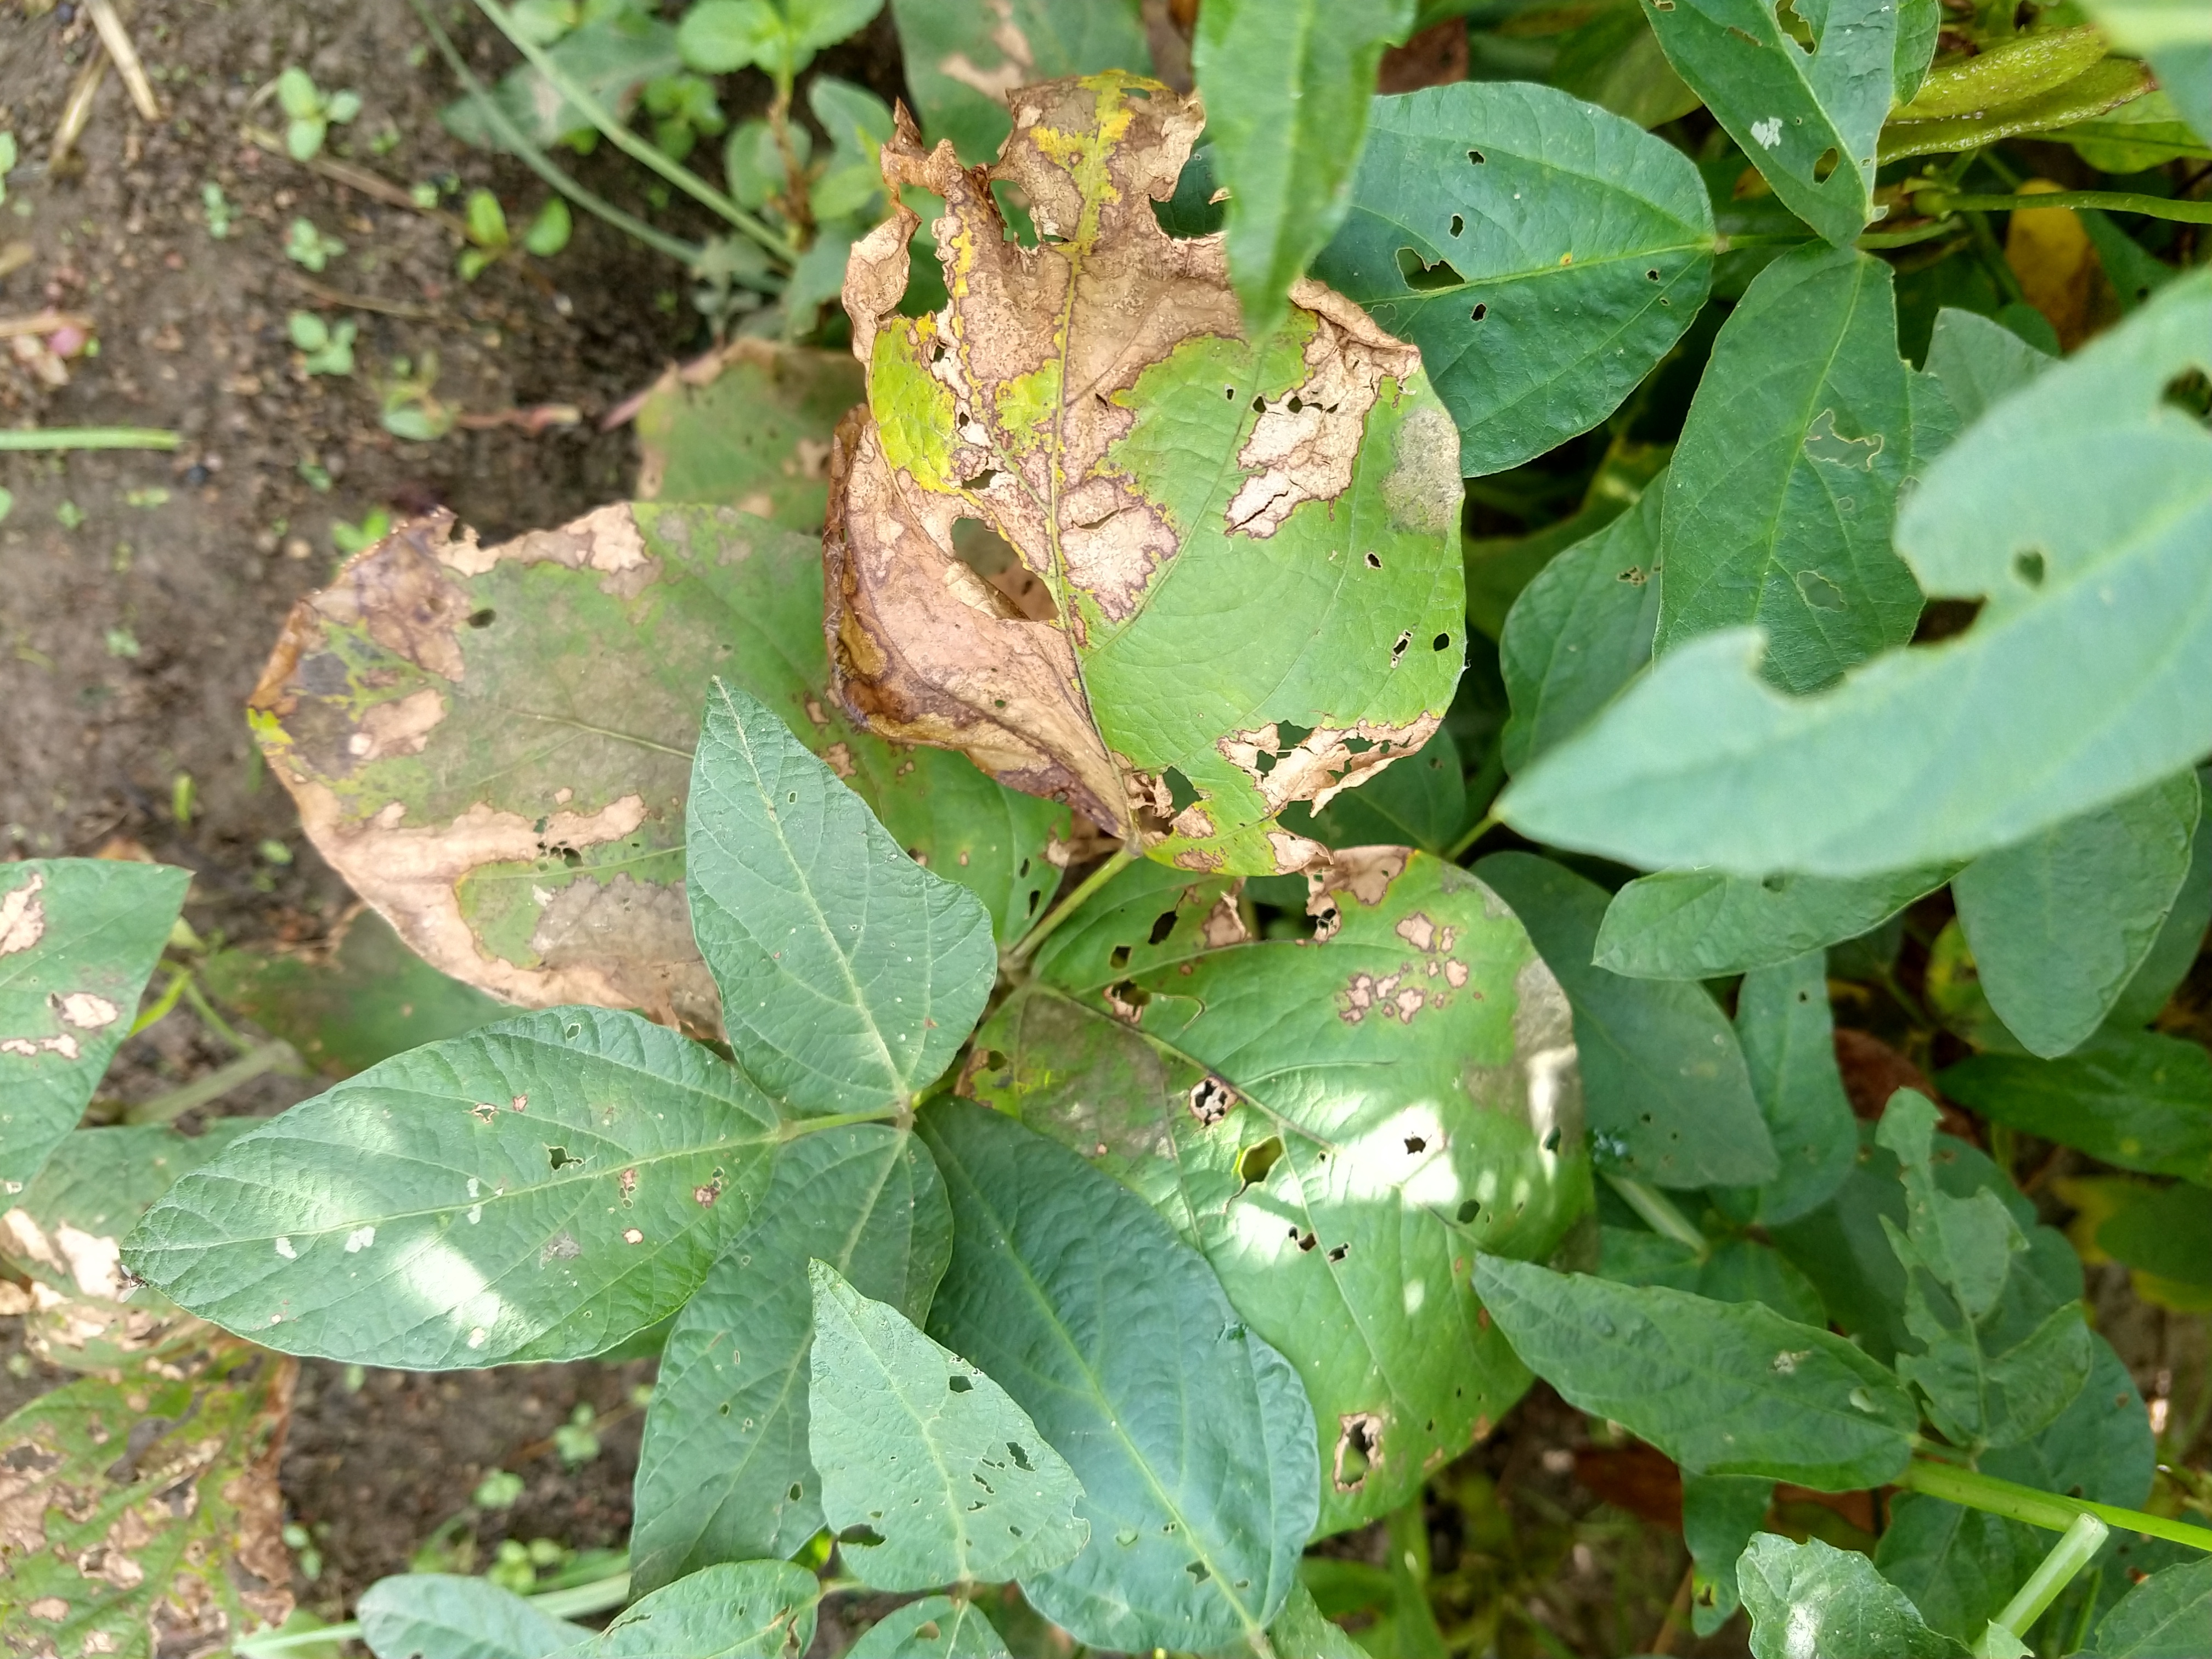
Label: Disease